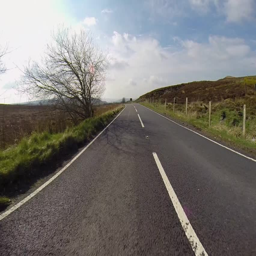
motorcycle riding down the road on a nice sunny day